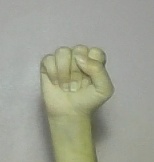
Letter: saad